Yuri Samarin

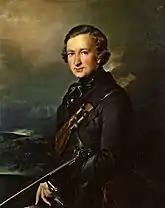
Portrait by Vasily Tropinin

Yuri Fyodorovich Samarin (3 May 1819, Saint Petersburg – 31 March 1876, Berlin) was a leading Russian Slavophile thinker and one of the architects of the Emancipation reform of 1861.